Rawya Ateya

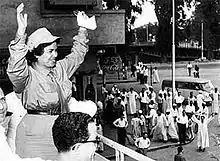
Rawya Ateya used her military experience as a political asset during her 1957 electoral campaign, hence her appearance in uniform at rallies.

Rawya Ateya (19 April 1926 – 9 May 1997) was an Egyptian woman who became the first female parliamentarian in the Arab world in 1957.